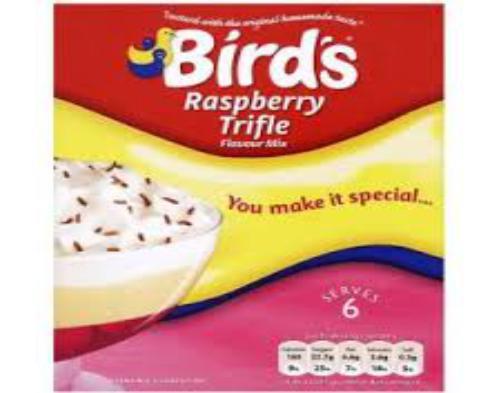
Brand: Bird's Custard
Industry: Food